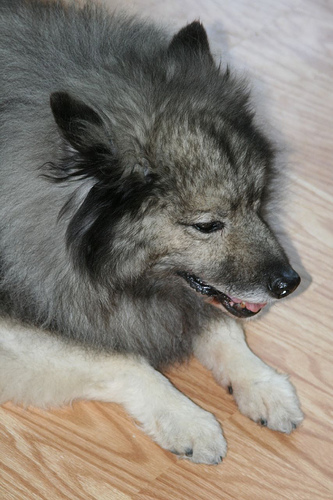
Animal: dog
Breed: keeshond